Kaymakli underground city

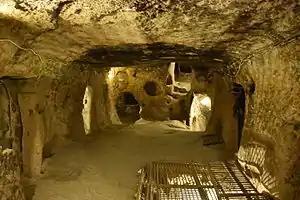
A large room several floors down into the city

Kaymakli underground city is contained within the citadel of Kaymakli in Nevşehir Province, in the Central Anatolia Region of Turkey. First opened to tourists in 1964, the village is about 19 km from Nevşehir, on the Nevşehir-Niğde road.